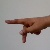
The image shows a hand gesture representing the letter 'P' in Indian Sign Language.